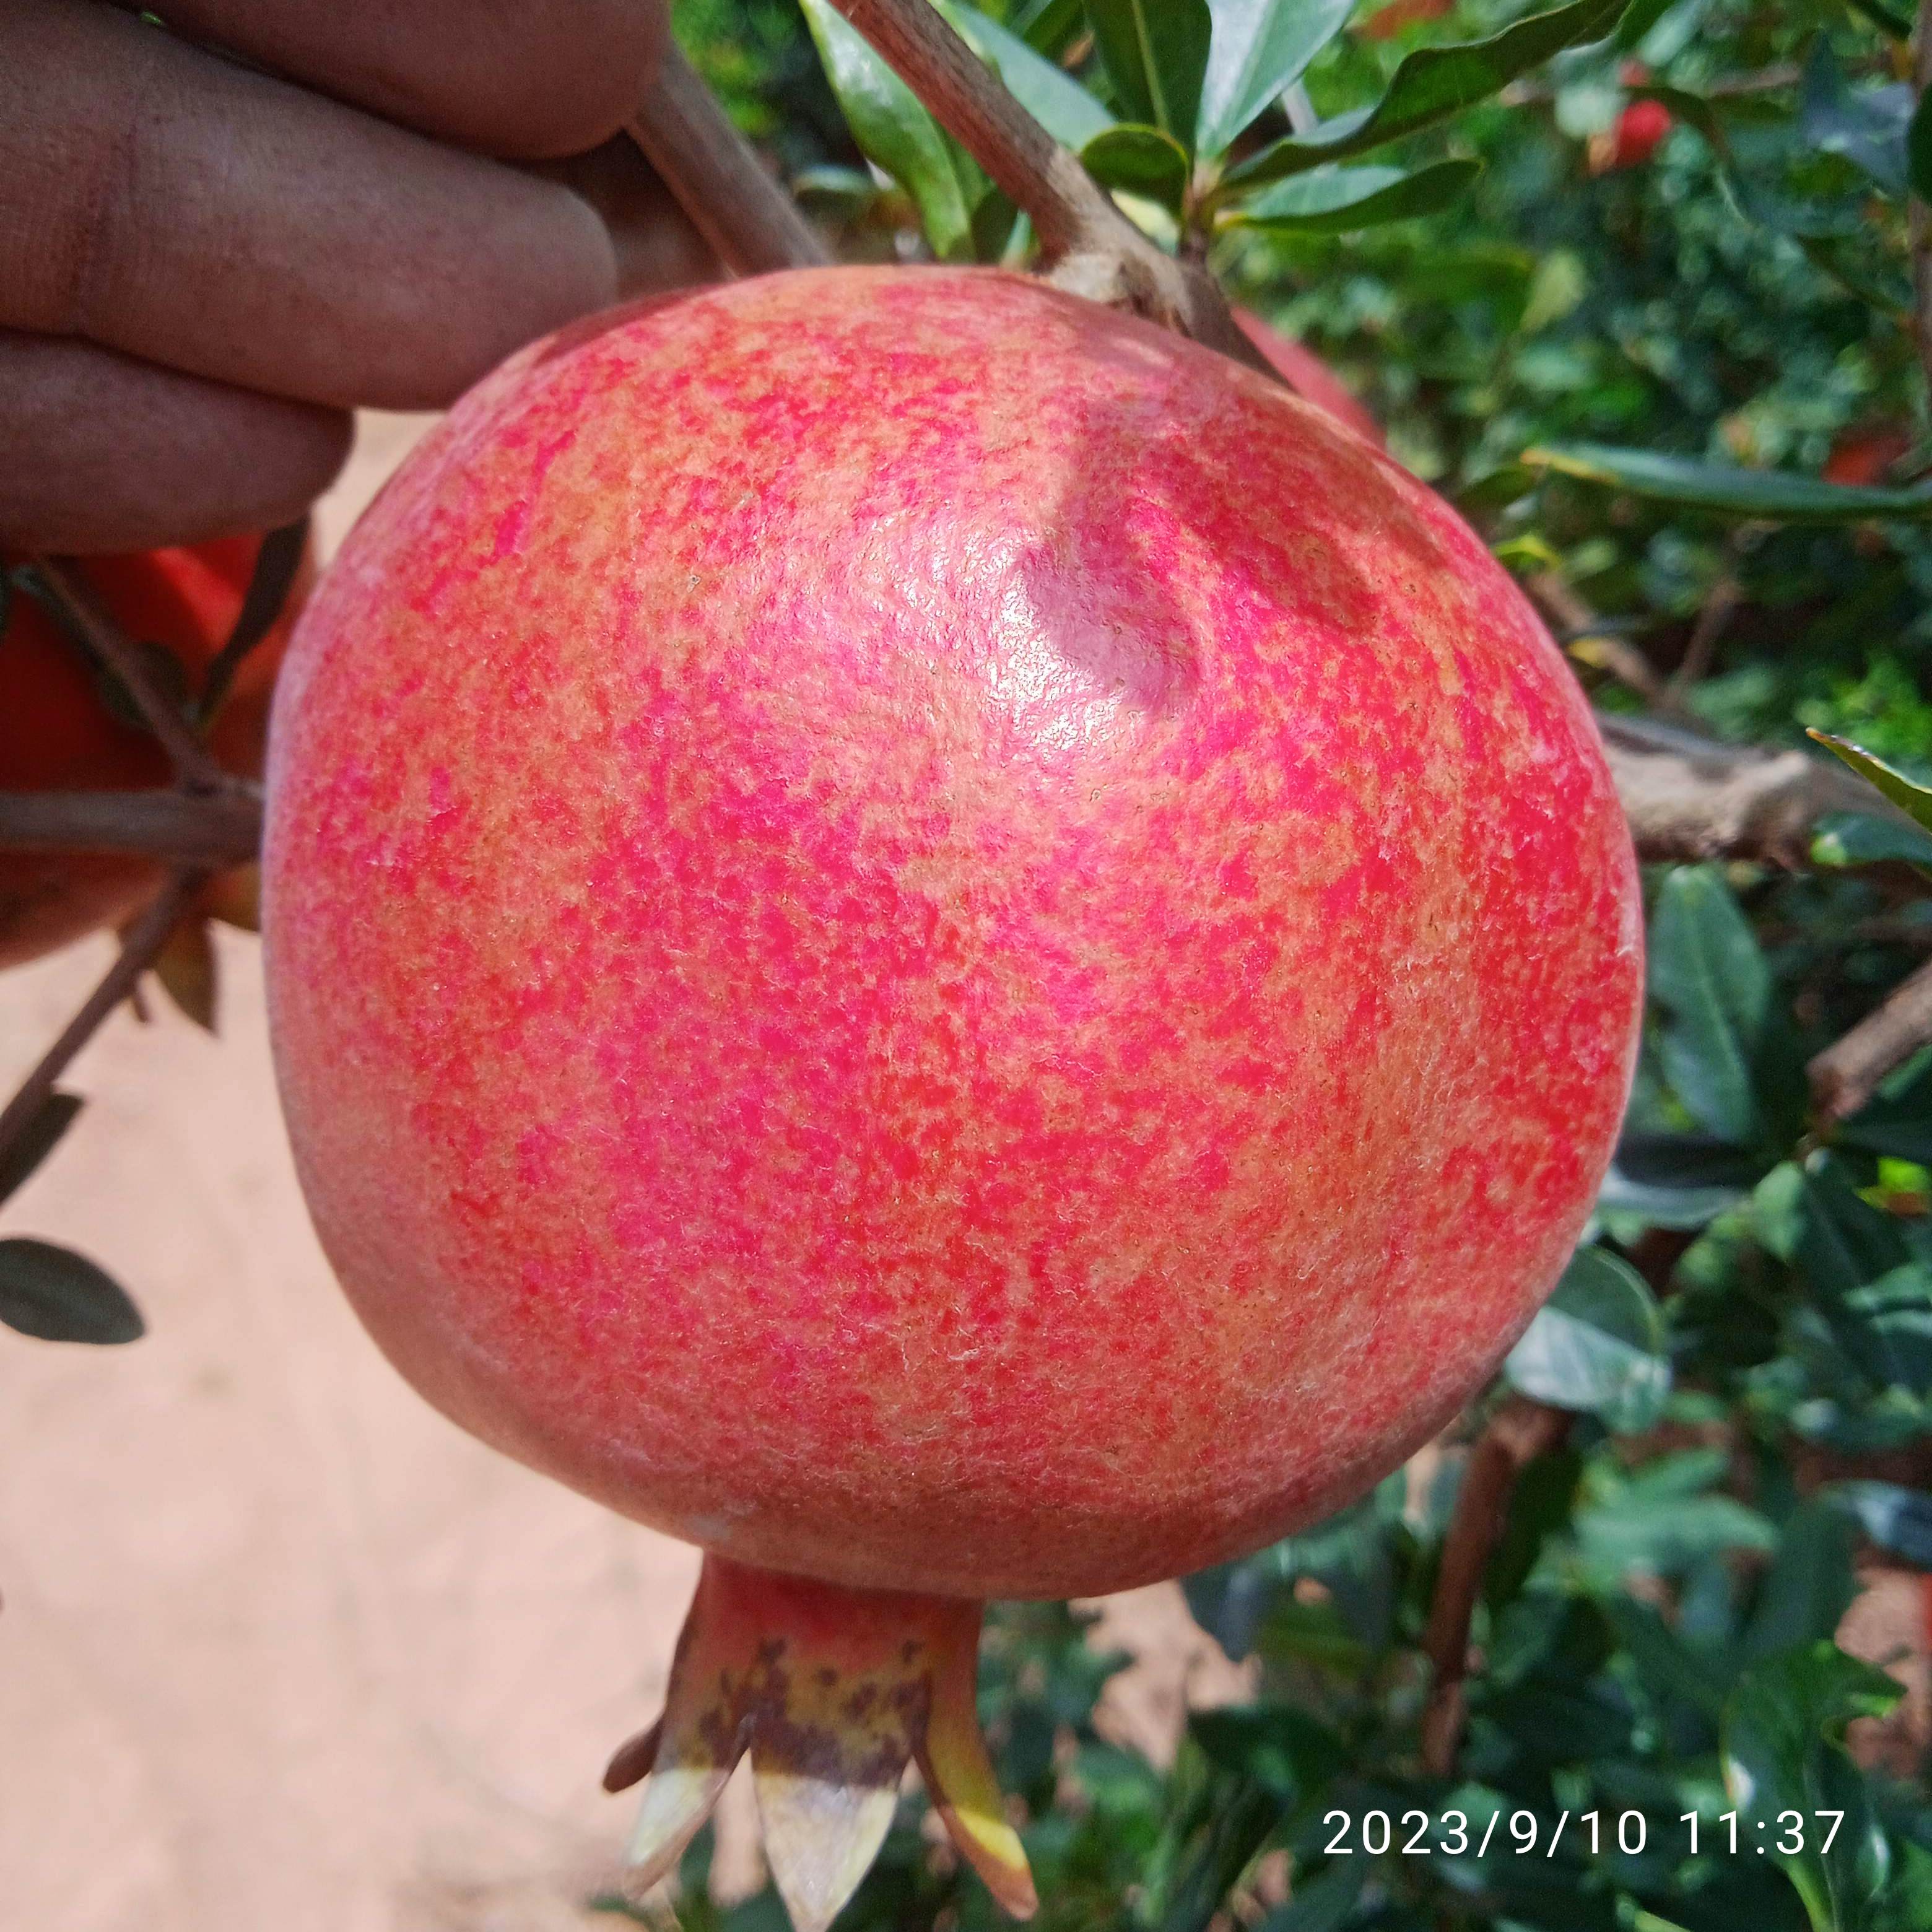
Label: Healthy